Kelso and Jedburgh railway branch lines

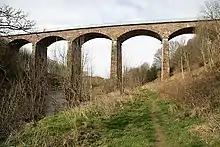
Twizel Viaduct

In 1938 the passenger train service was under unified command under the LNER, but there was still limited evidence of co-ordination of the two lines at Kelso. The Berwick line had four trains plus a short working to Coldstream on weekdays, with an additional Saturday train. The St Boswells line had seven daily trains with two extra Saturday trains; several had through carriages to or from Edinburgh via St Boswells and one ran through to and from Berwick. None of the other connections at Kelso were practical.